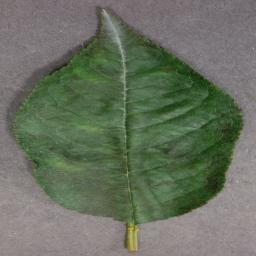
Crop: cherry
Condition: (including_sour)_powdery_mildew